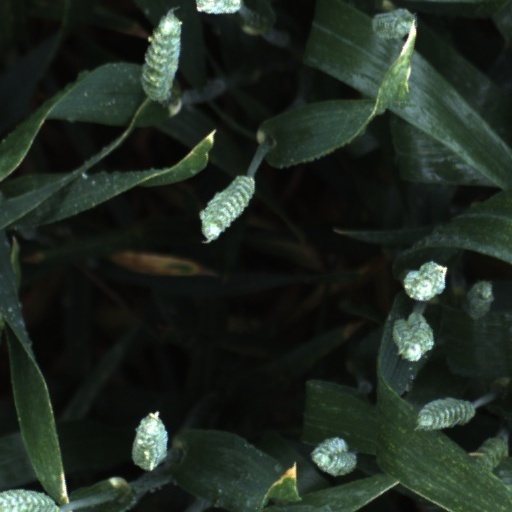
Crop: wheat